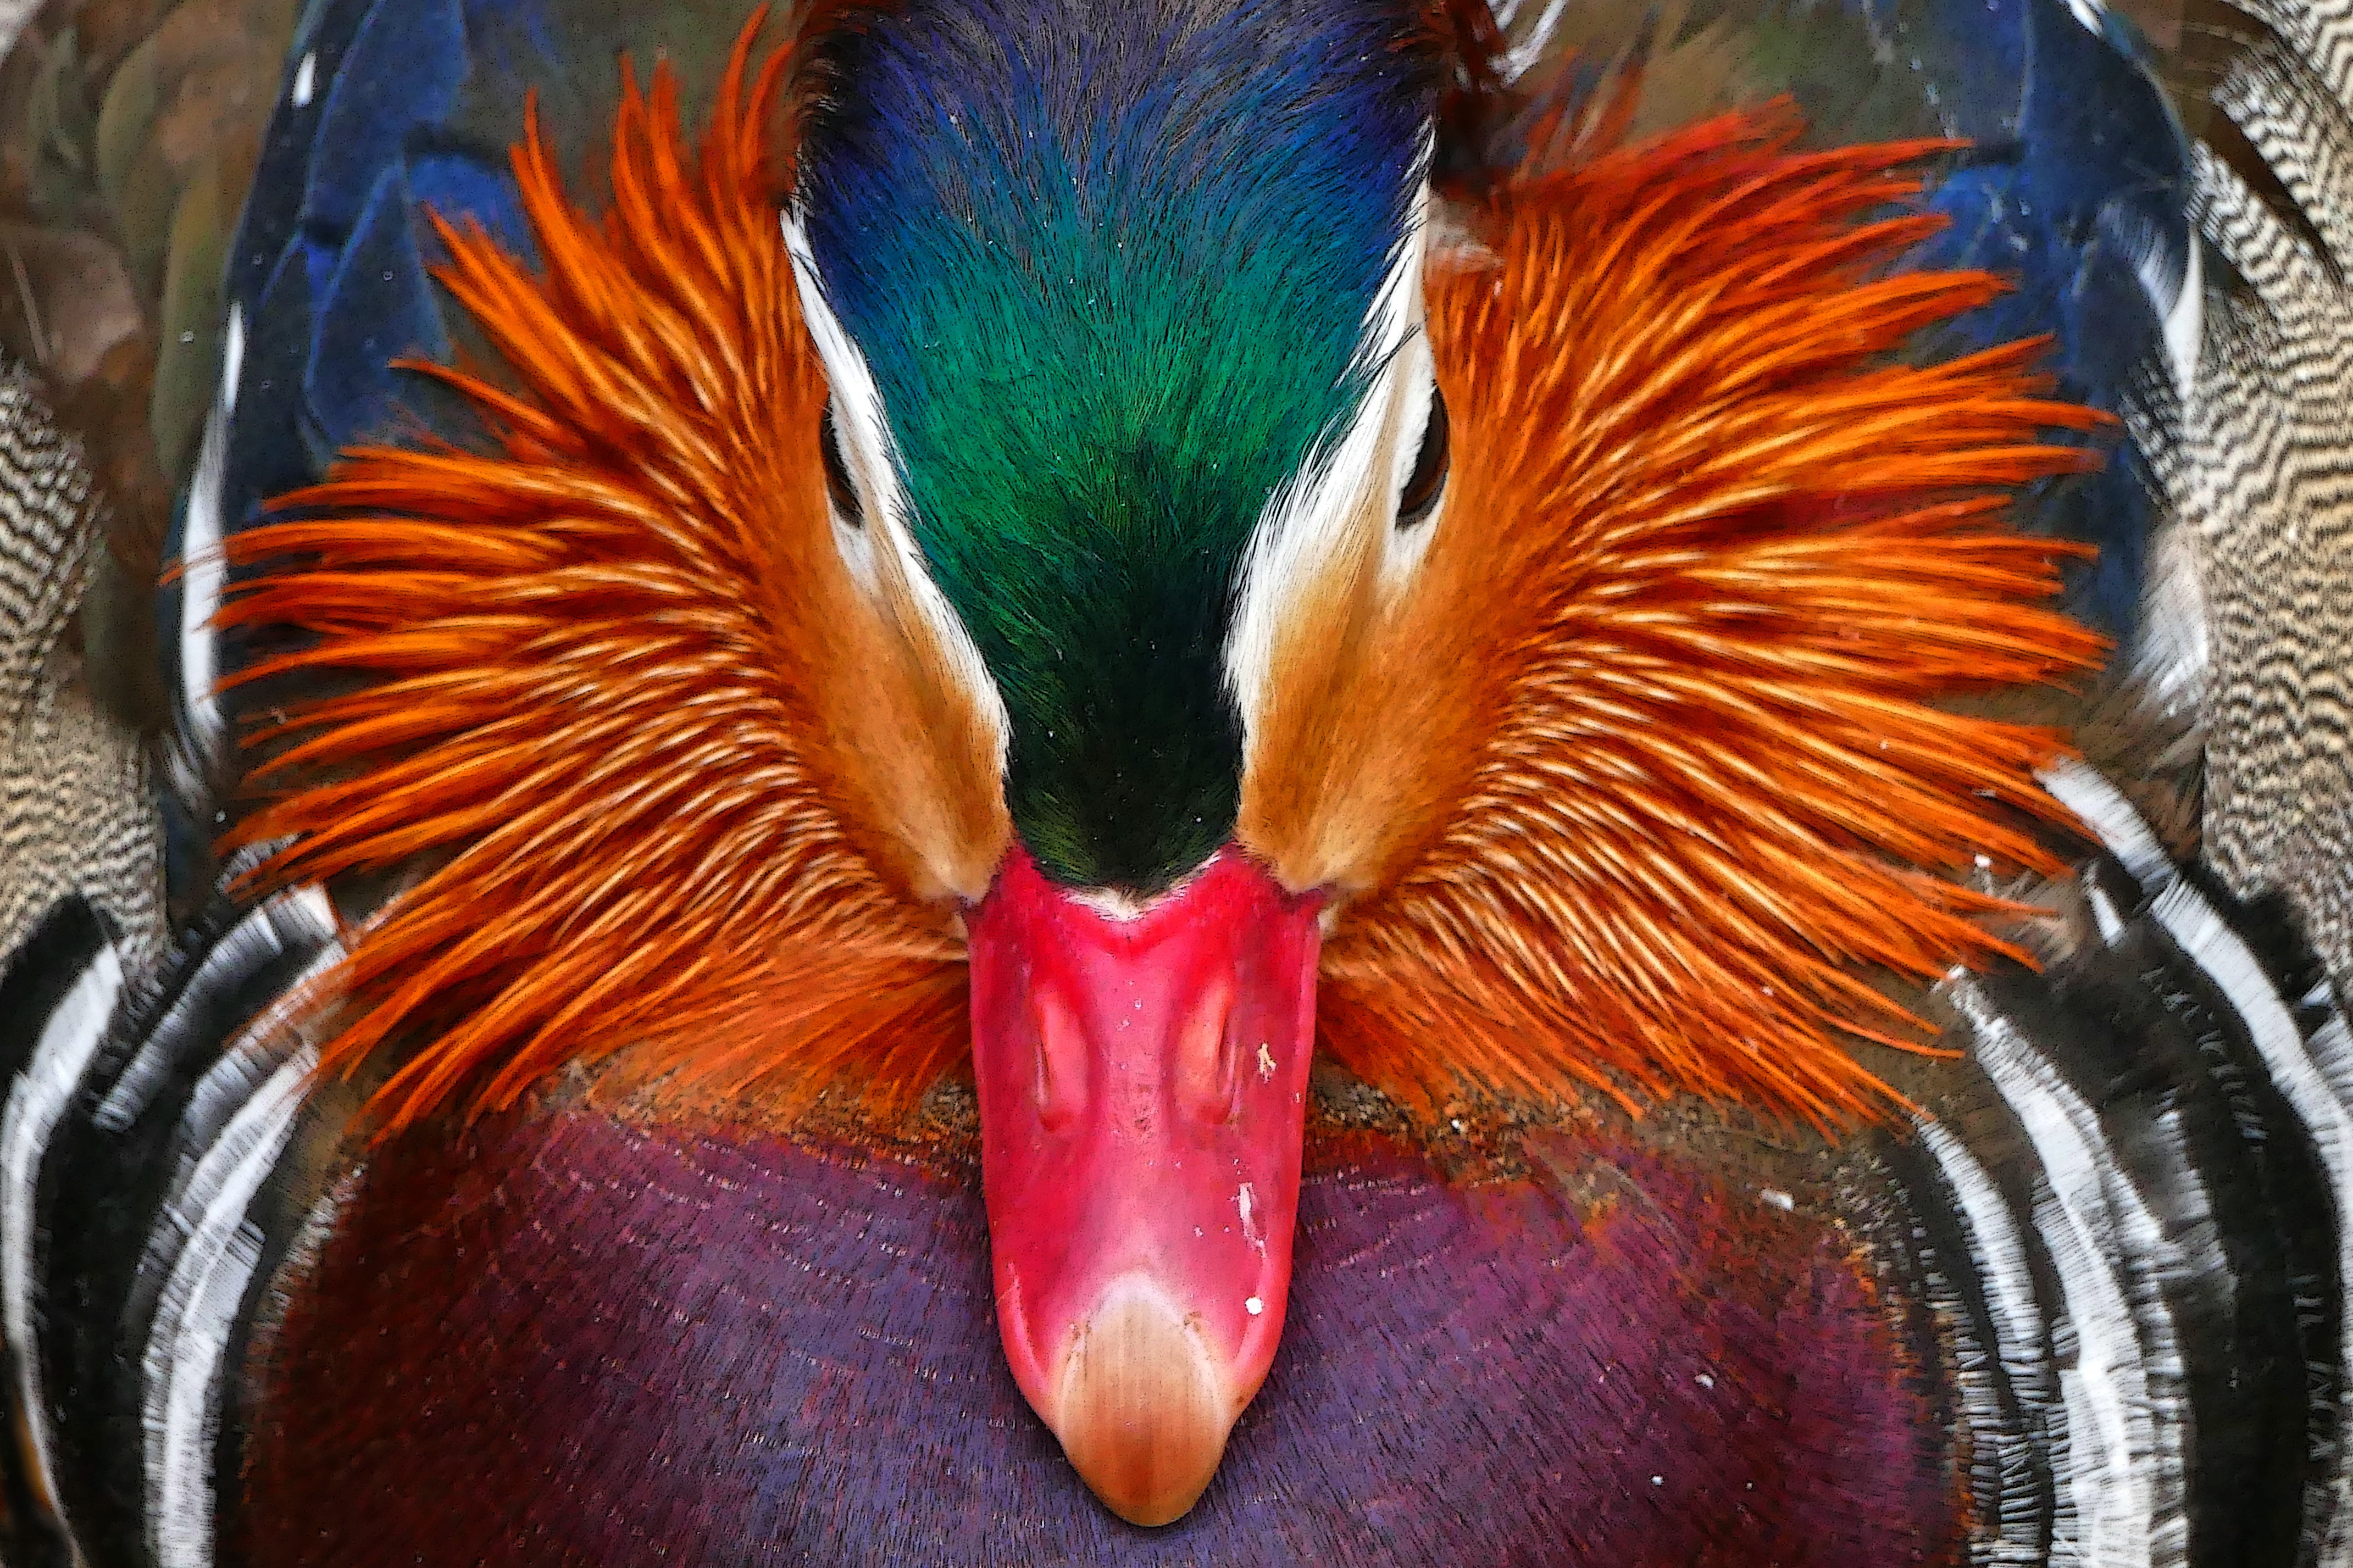
nature, wilderness, bird, wing, animal, river, pond, beak, color, colorful, fauna, plumage, macaw, close up, birds, duck, vertebrate, water bird, animal world